Mount Batten

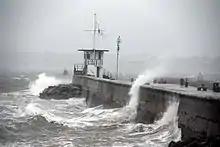
Mount Batten Breakwater during storm

Work on the Mount Batten Breakwater (also referred to as Mount Batten Pier and Cattewater Breakwater) started in 1878 and was completed in 1881 at a total cost of £20,000. It is 915 feet (279 metres) in length and the foundations are 20 feet (6 metres) below the low tide mark. The breakwater was promoted by the Cattewater Commissioners who were responsible for shipping in the area. During the air-station years the breakwater was closed to the public and used, for a period, to store flying boats. In 1995 the breakwater was refurbished and re-opened to the public.